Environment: real
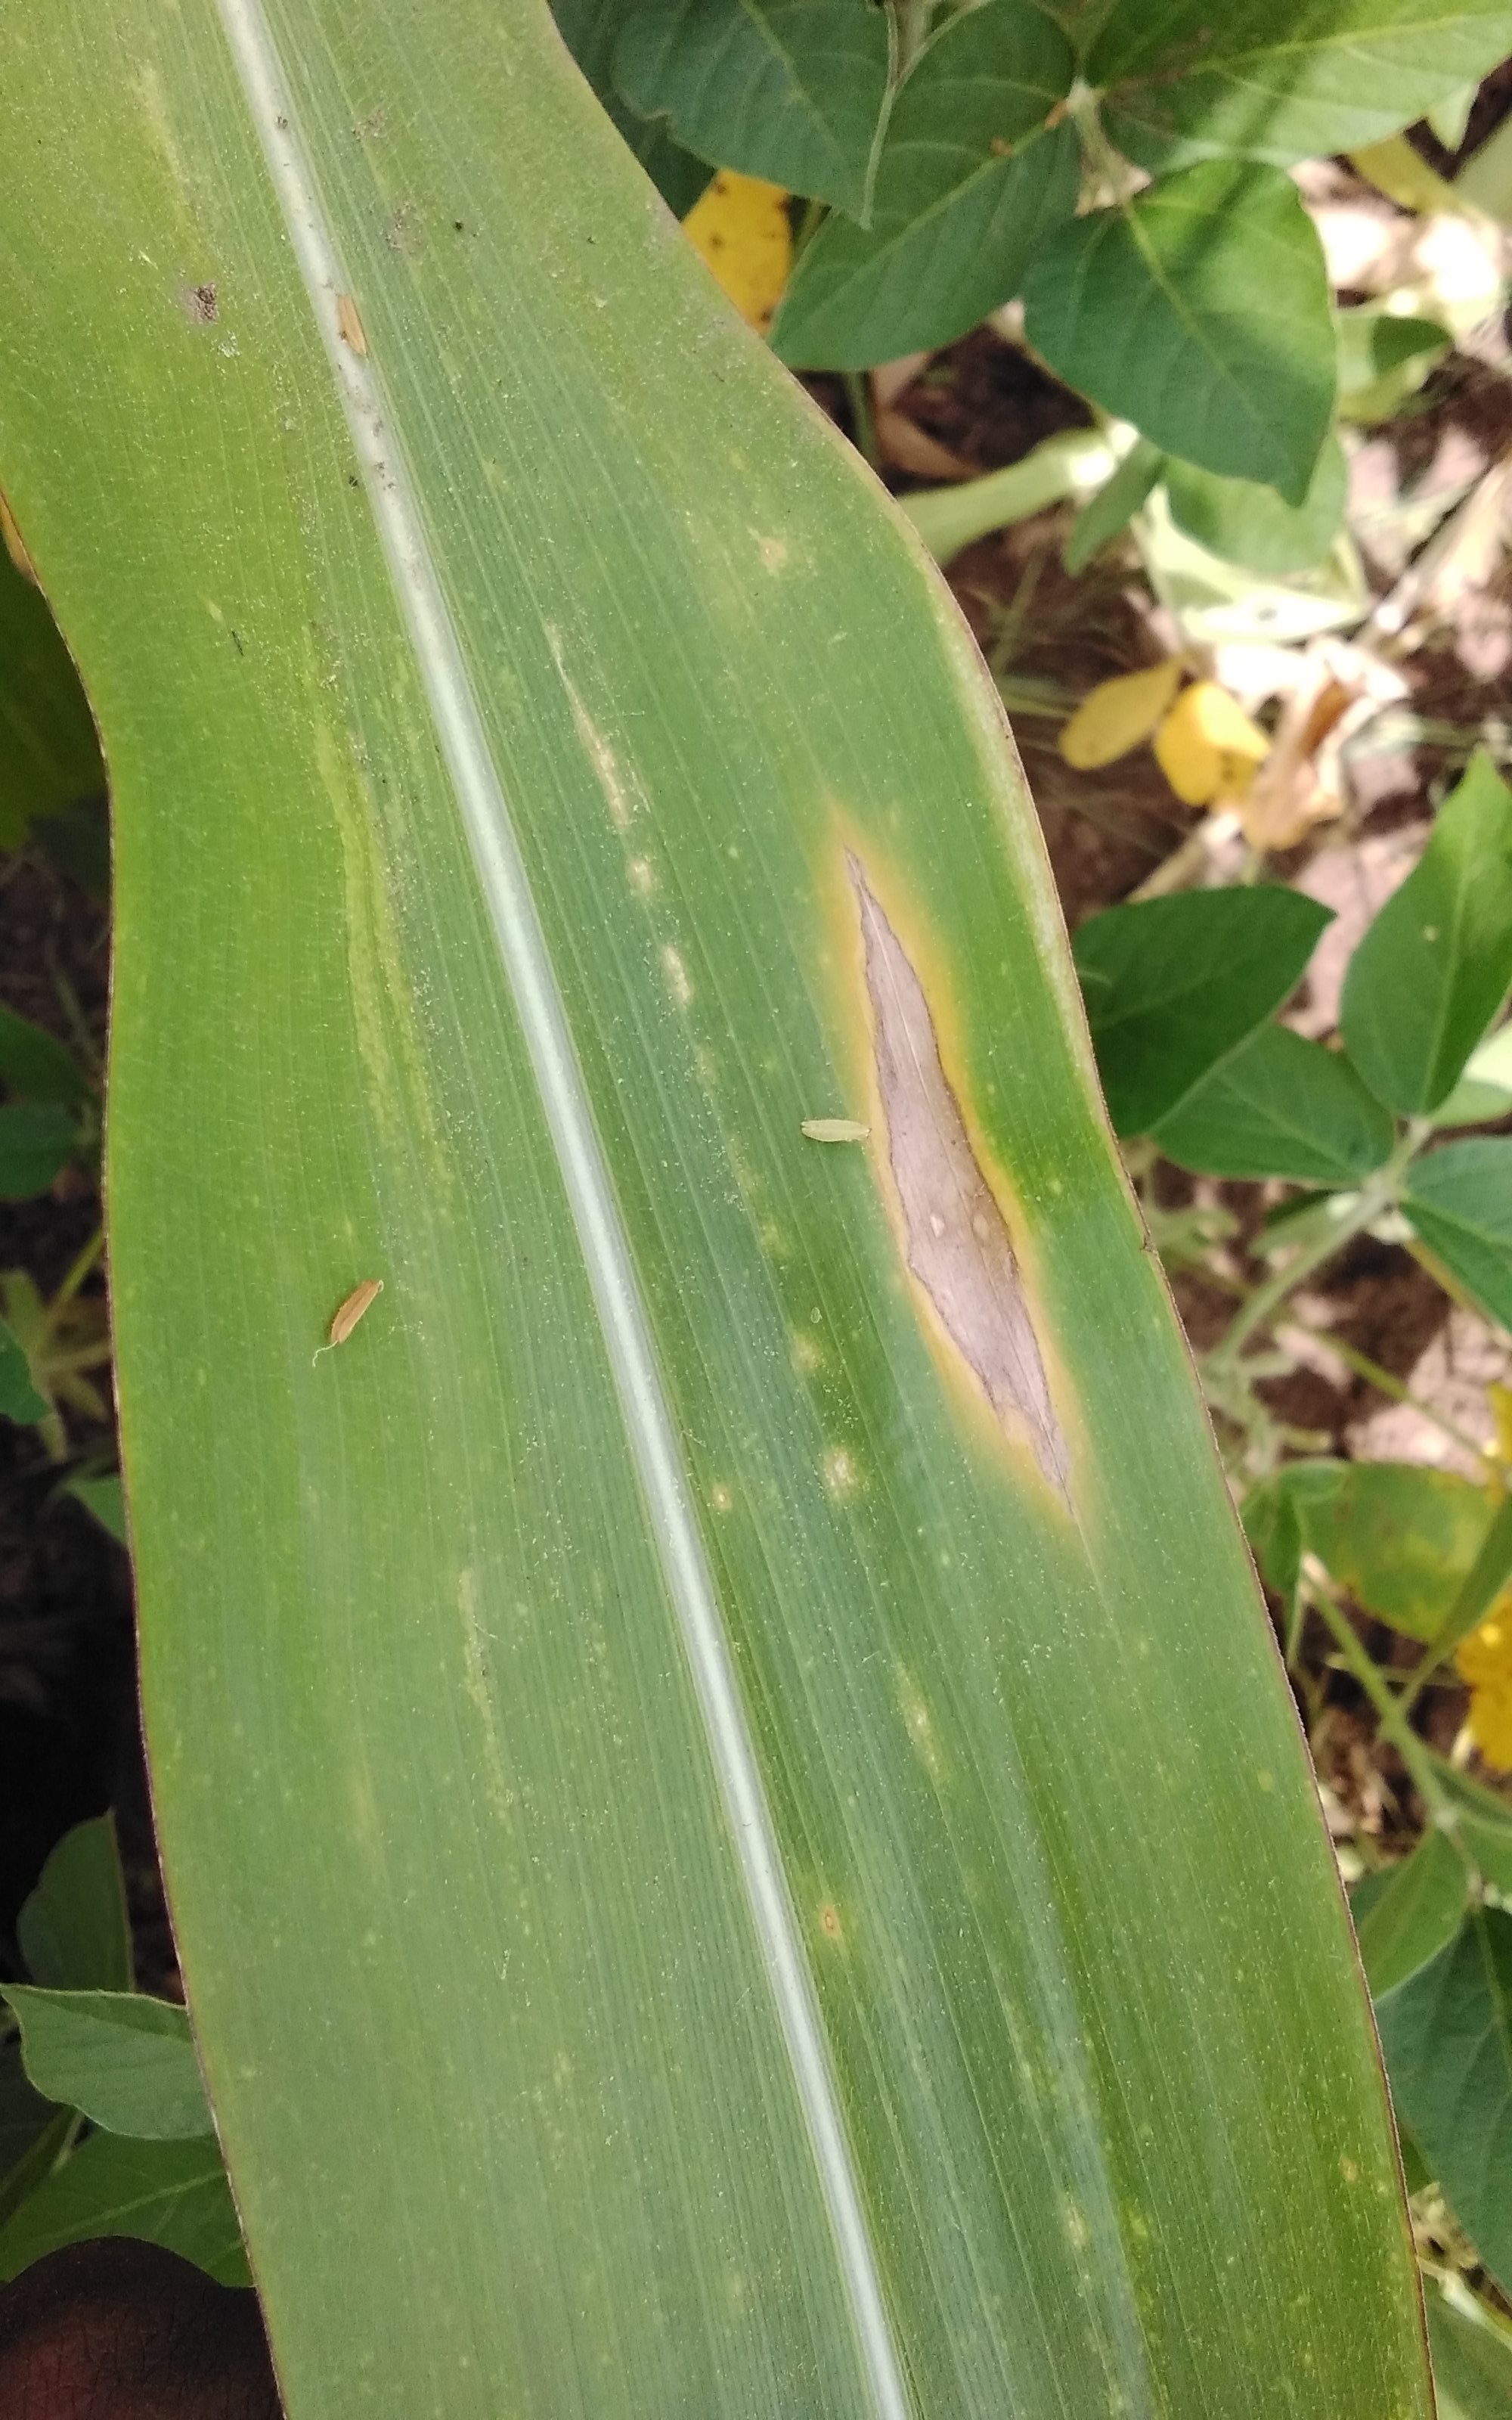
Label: northern_corn_leaf_blight